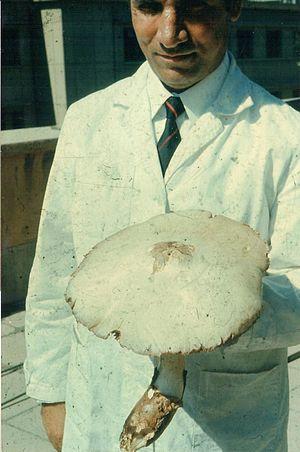
Volvariella, est un genre de champignons basidiomycètes de la famille des Pluteaceae. La plupart de ses espèces étaient précédemment classées dans le genre Volvaria. D'autres espèces sont maintenant classées dans le genre Volvopluteus comme la volvaire gluante.